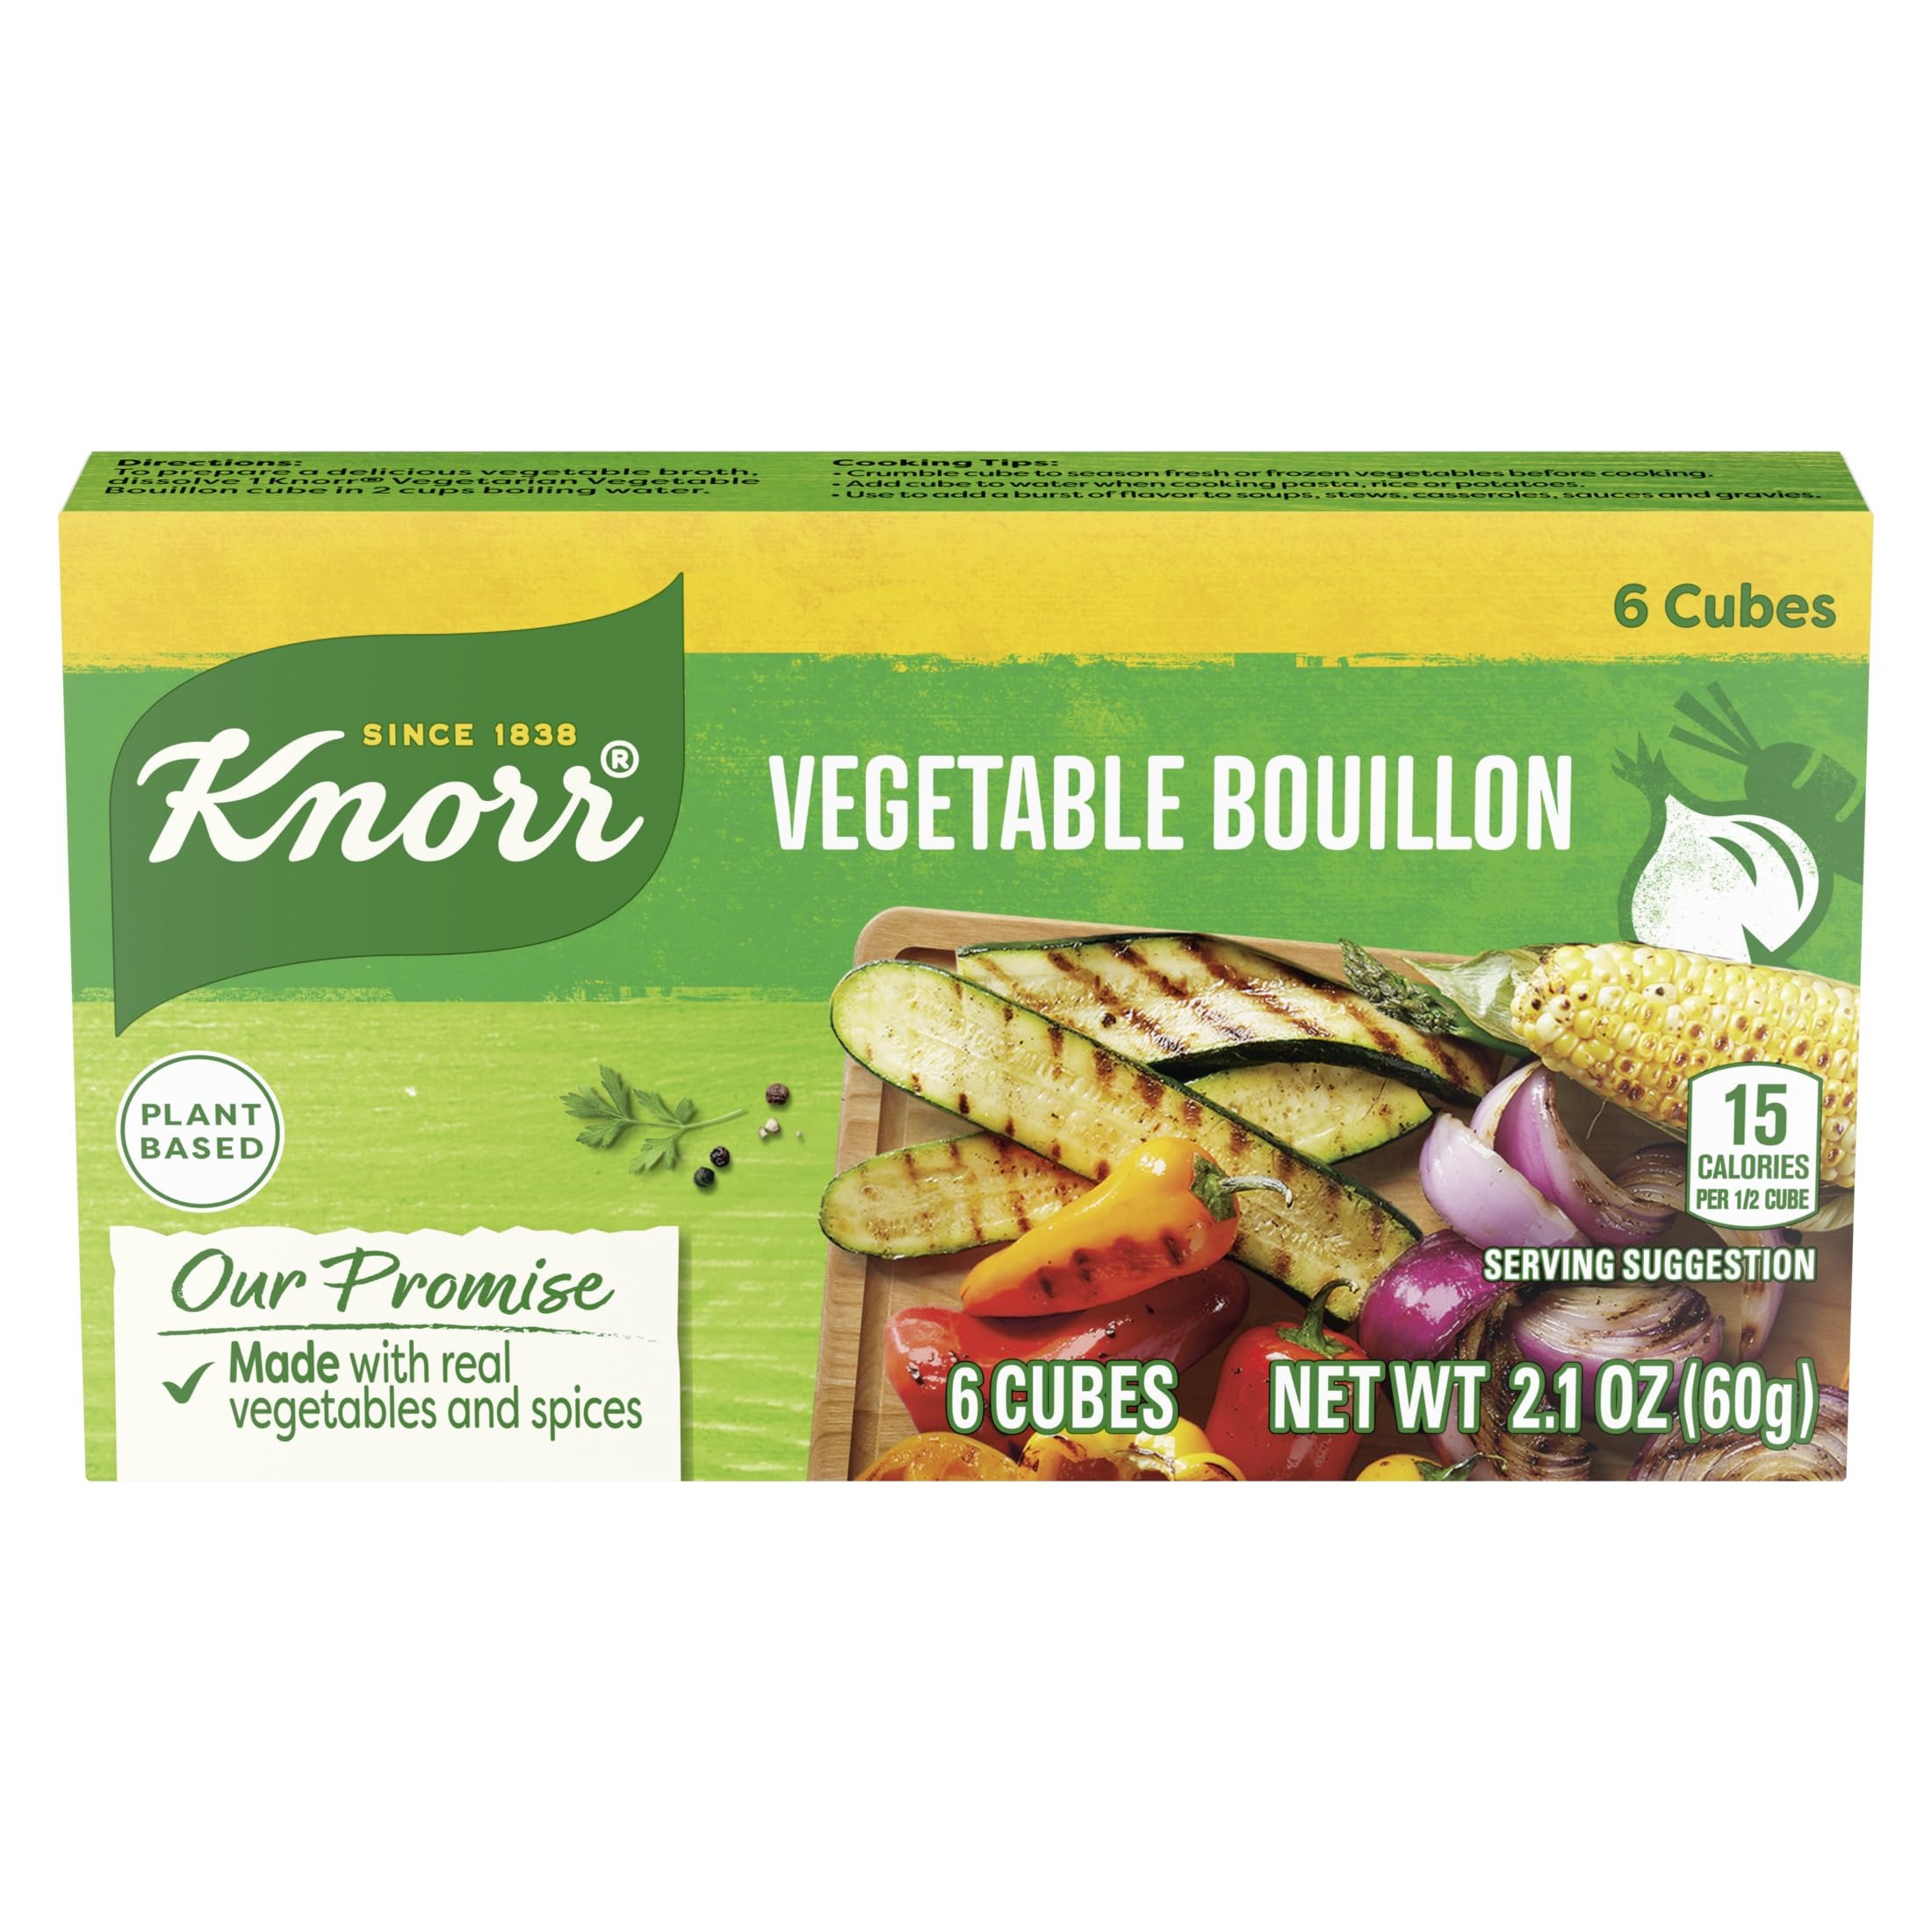
Item Name: Knorr Cube Bouillon, Vegetable, 6 cubes, 2.1 oz
Bullet Point 1: Knorr Vegetable Flavor Bouillon Cubes blend flavors of vegetables, onion, parsley, and other spices
Bullet Point 2: Adds that authentic Knorr flavor
Bullet Point 3: Naturally flavored
Bullet Point 4: Cube format allows for the perfect dosage of flavor every time
Bullet Point 5: Enhance the flavor of soups, stews, sauces, rice, vegetables, and pastas
Value: 2.1
Unit: Ounce

Price: 1.99